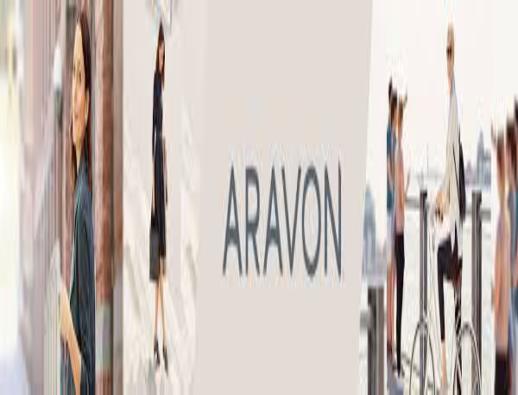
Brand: Aravon
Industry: Clothes